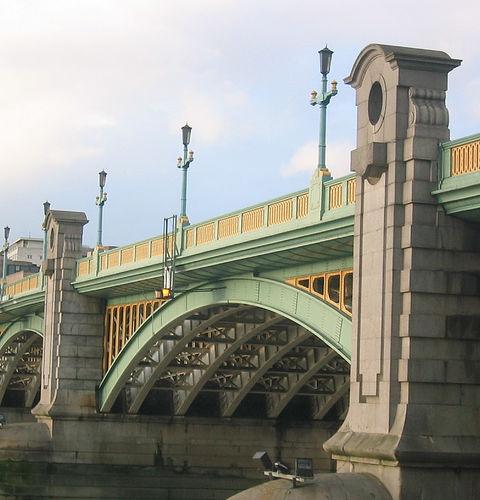
Weather: cloudy or overcast